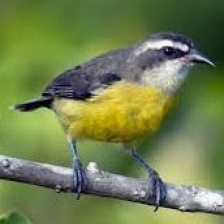
Species: BANANAQUIT
Scientific name: COEREBA FLAVEOLA